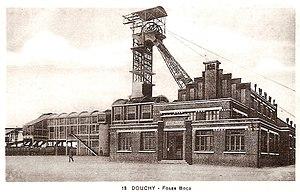
La fosse Charles Boca ou nᵒ 9 de la Compagnie des mines de Douchy est un ancien charbonnage du Bassin minier du Nord-Pas-de-Calais, situé à Douchy-les-Mines. Les travaux de fonçage débutent en 1914, mais la Première Guerre mondiale les interrompt. Ils ne reprennent qu'en 1920, et la fosse ne commence à produire qu'en 1932, elle fait alors partie des dernières fosses mises en service dans le bassin minier avant la Nationalisation. Un terril est édifié à l'est du carreau de fosse, et des cités sont bâties à l'ouest, de part et d'autre de l'embranchement ferroviaire.
La Compagnie des mines de Douchy exploitait le charbon dans le Bassin minier du Nord-Pas-de-Calais, via des puits dans les communes de Lourches, Rœulx Douchy-les-Mines et Haulchin.